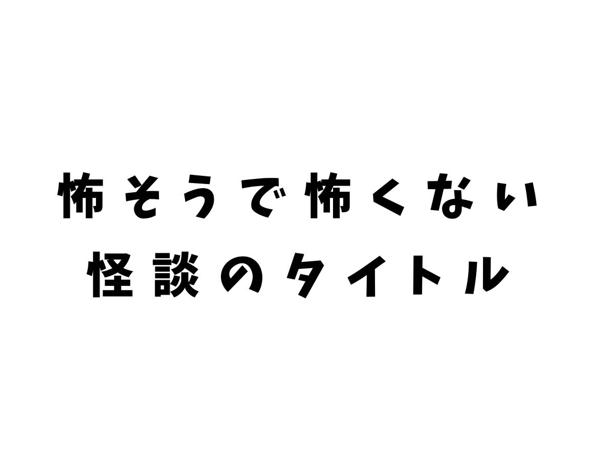
回答: 口先女